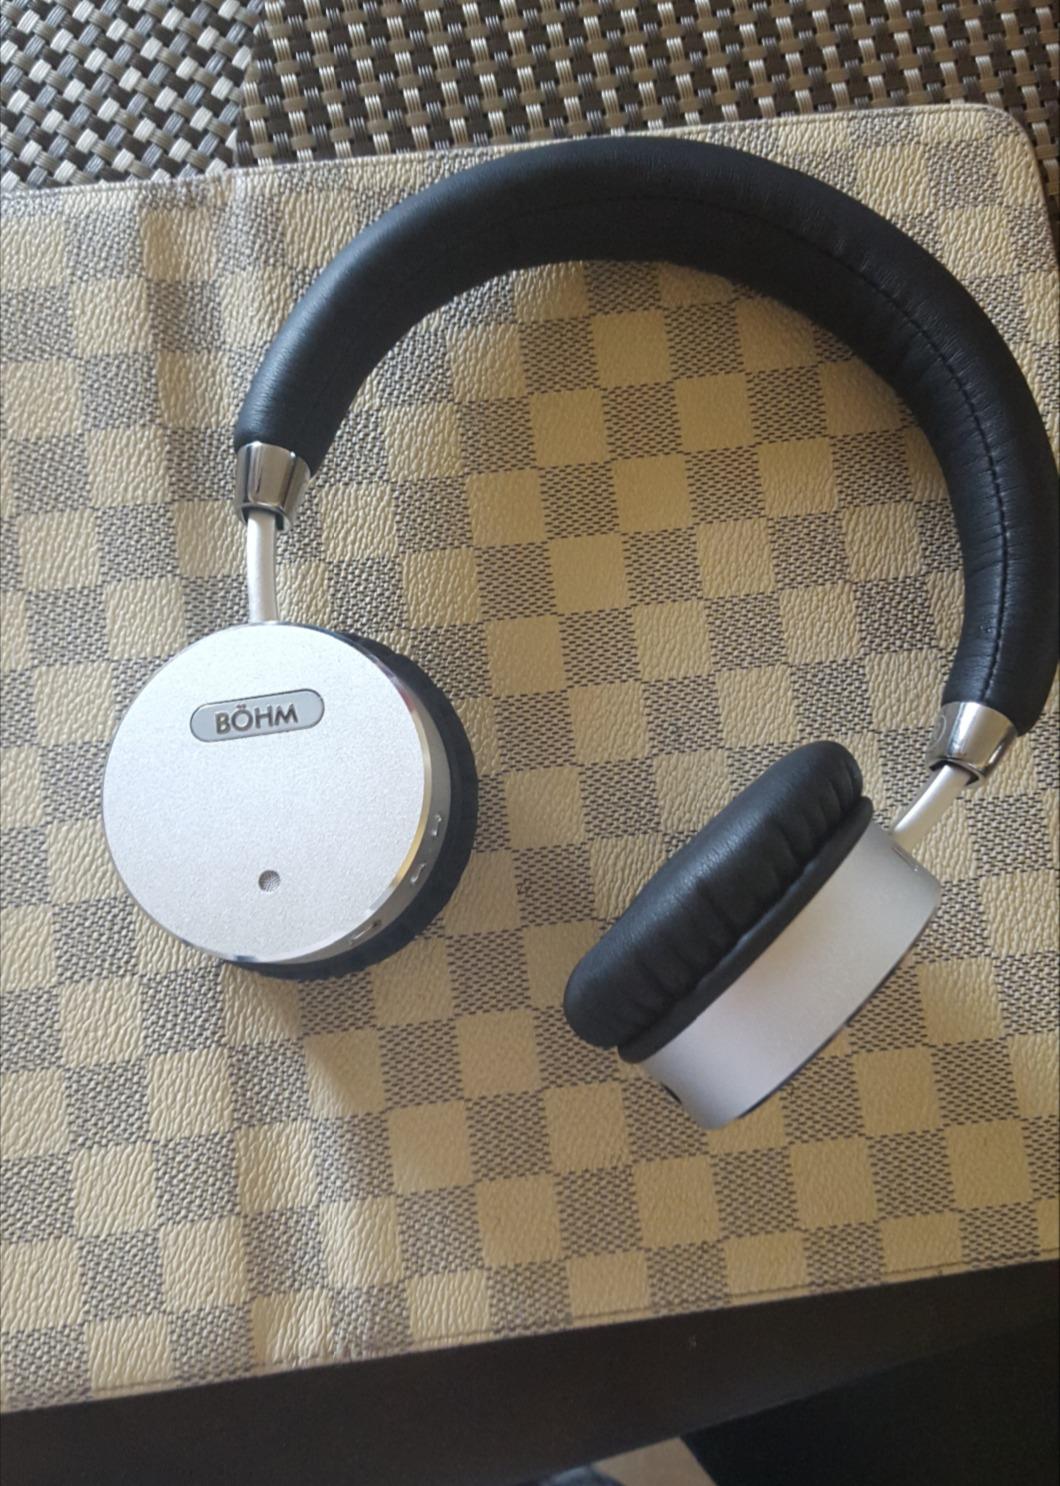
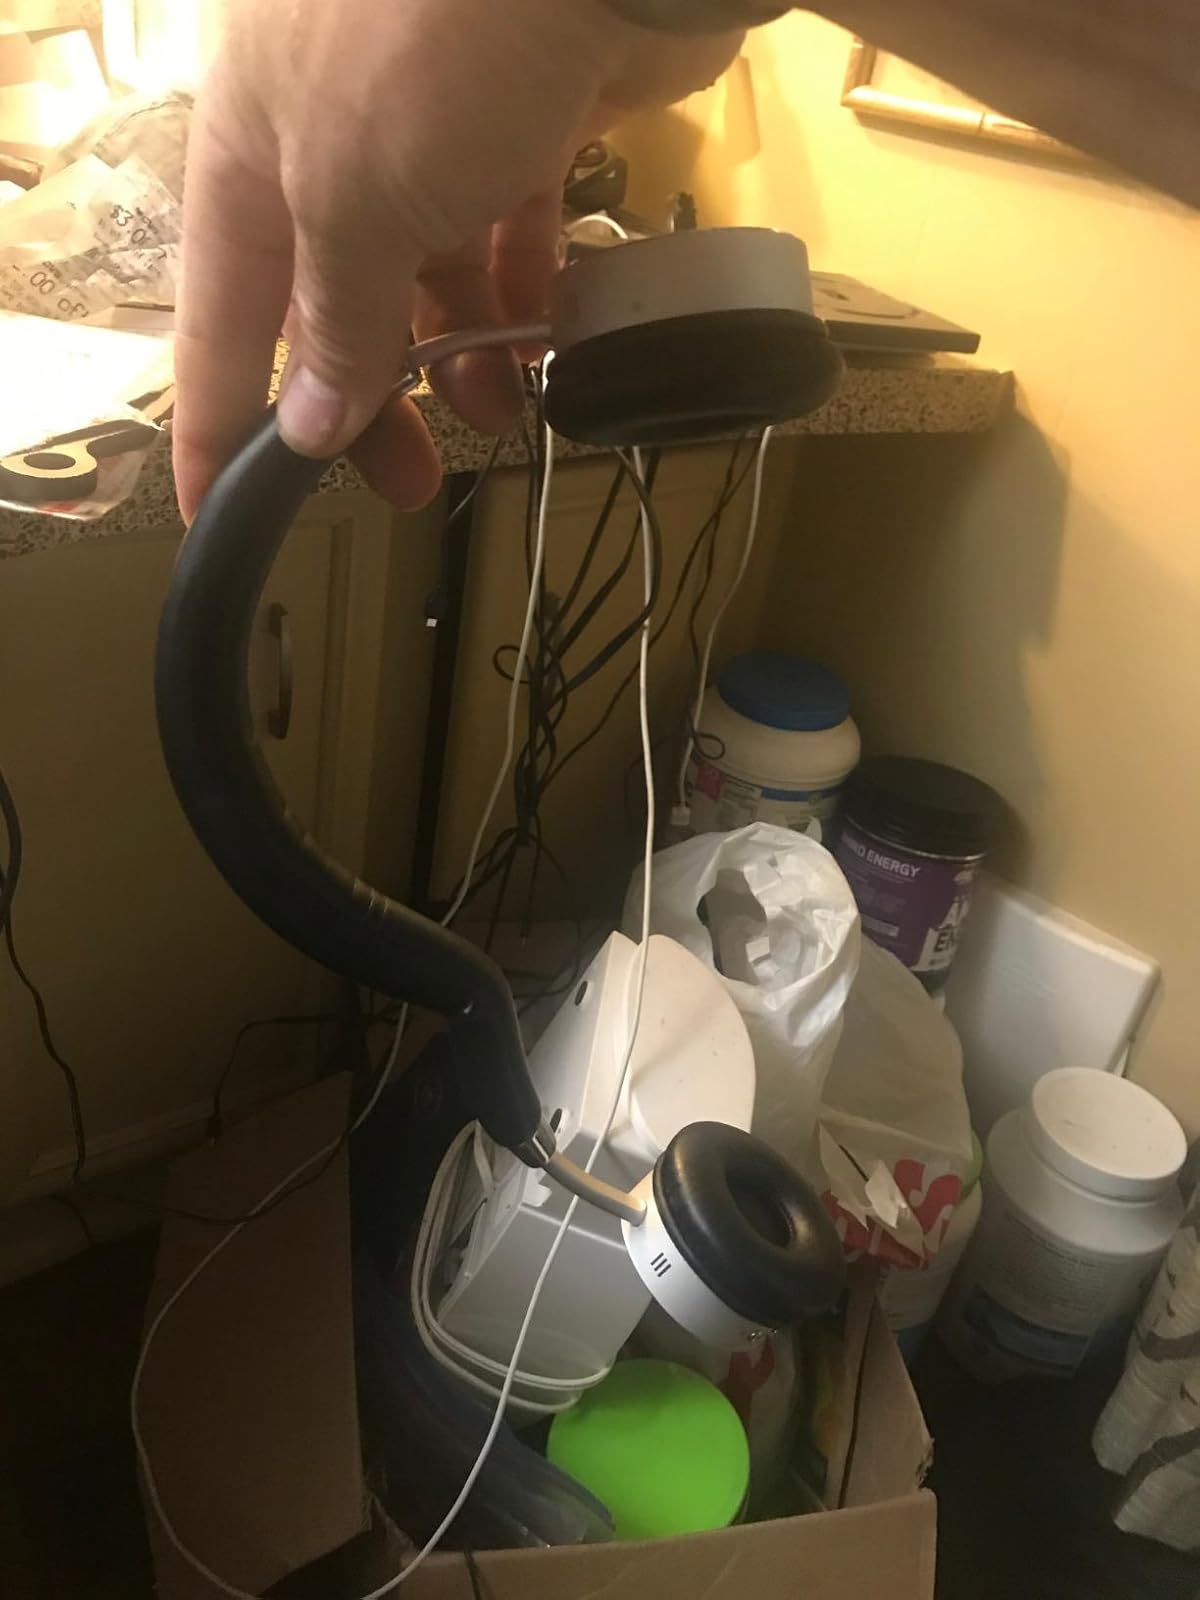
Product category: headphones
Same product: yes